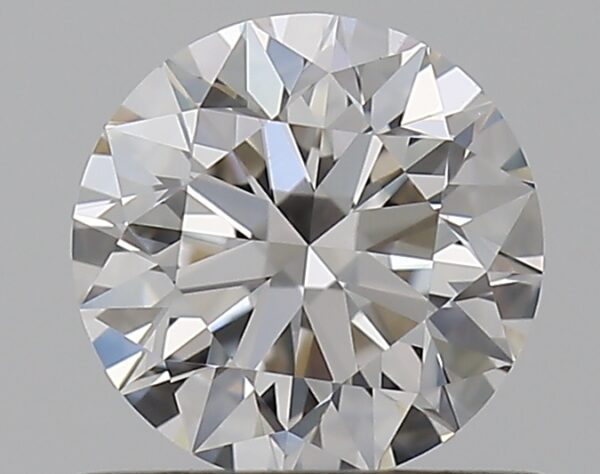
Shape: round
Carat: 0.58
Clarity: VVS2
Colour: J
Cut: EX
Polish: EX
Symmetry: EX
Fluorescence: N
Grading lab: GIA
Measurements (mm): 5.3 x 5.32 x 3.32